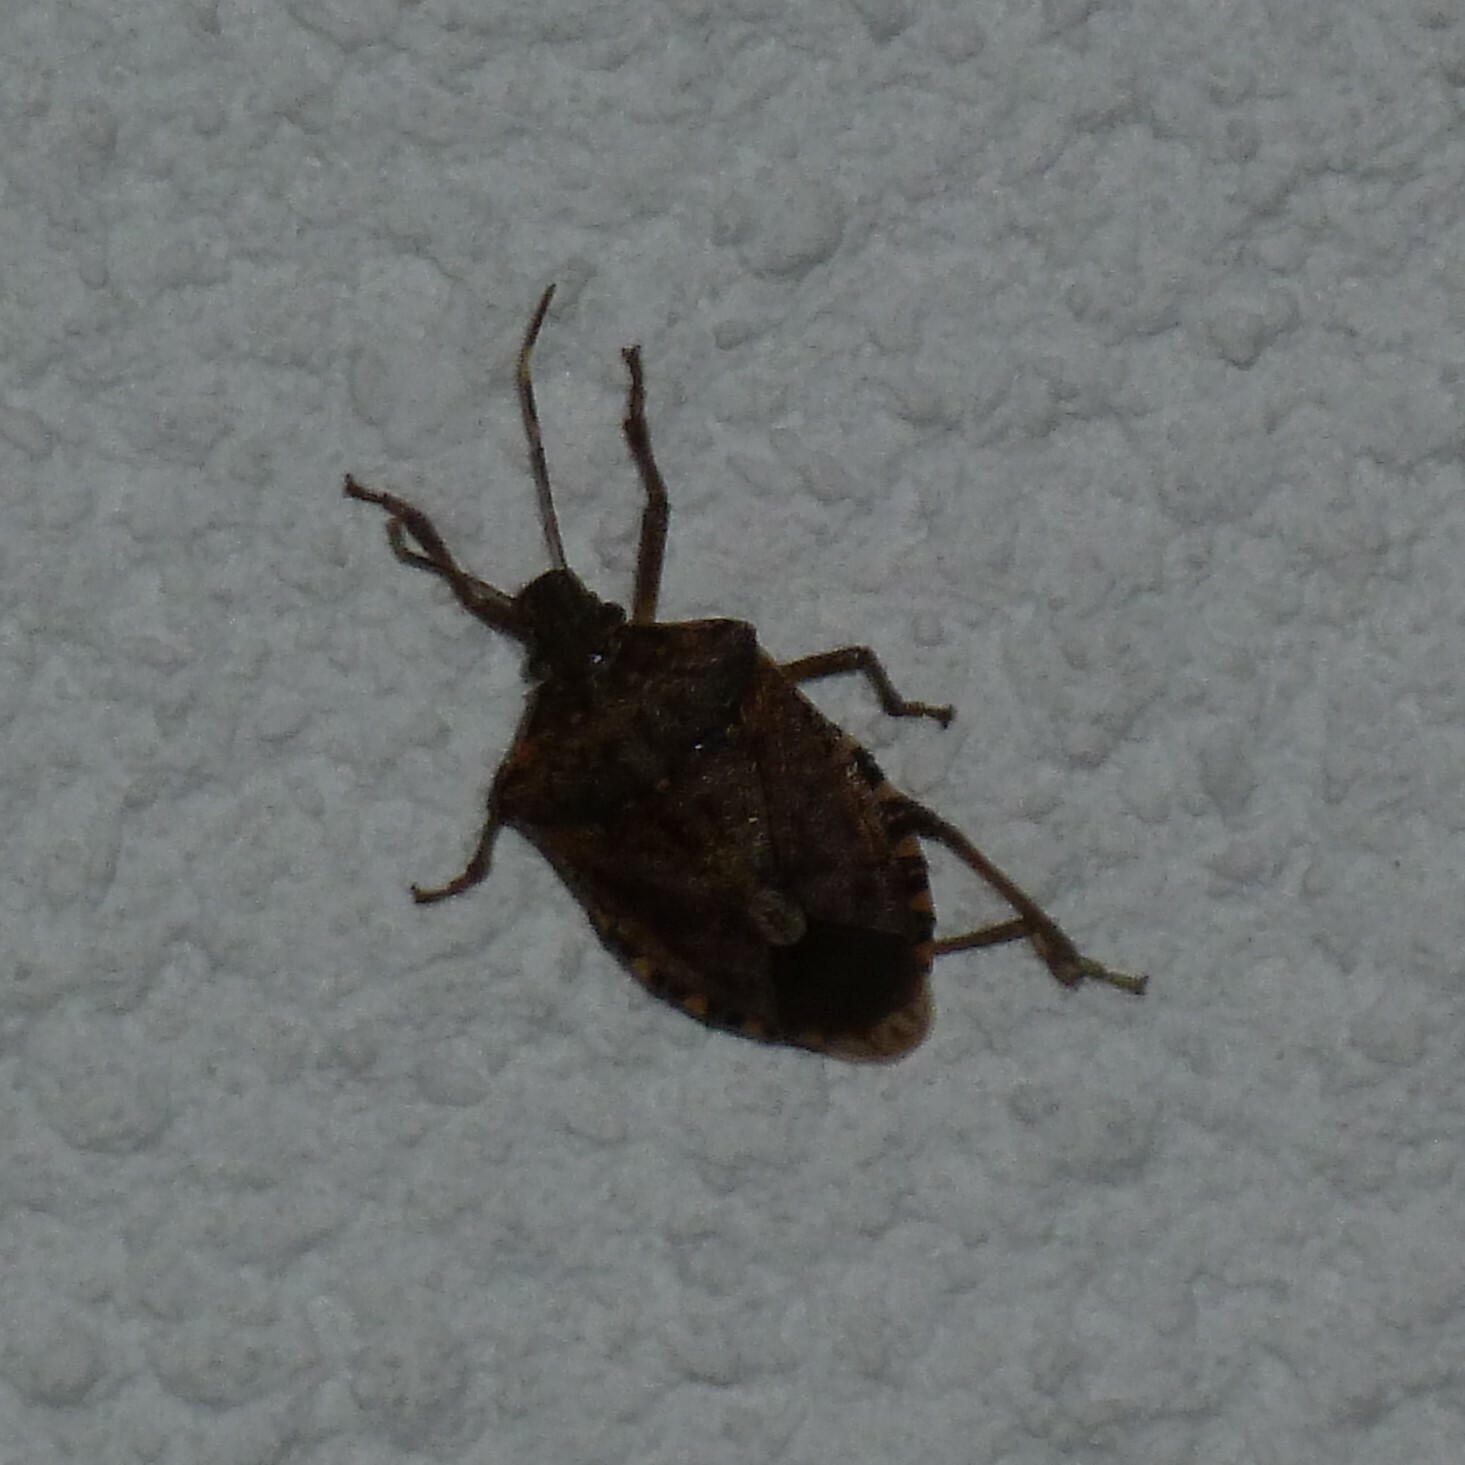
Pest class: stink_bug